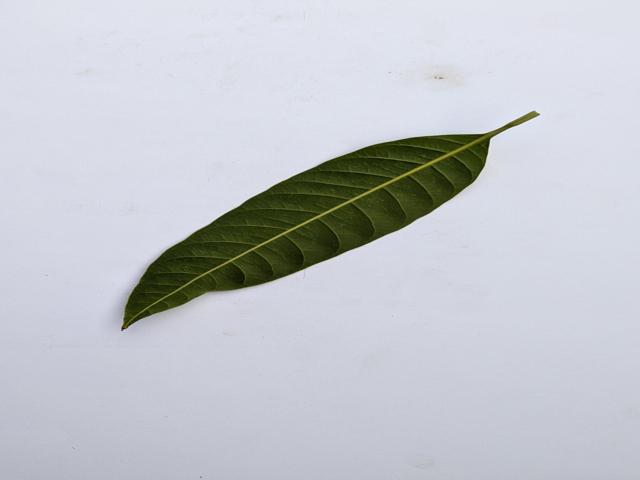
Mango leaf variety: Banana